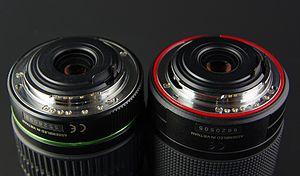
à gauche: SMC Pentax-DA 50-200mm 1:4-5.6 ED – à droite: SMC Pentax-DA 50-200mm 1:4-5.6 ED WR"